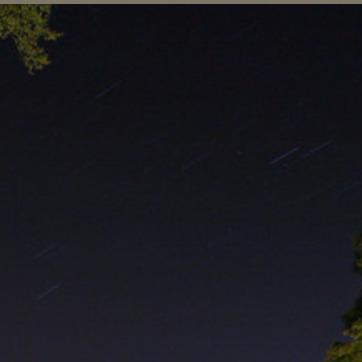
Material: sky